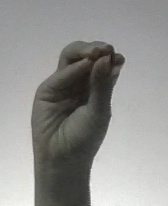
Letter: ha